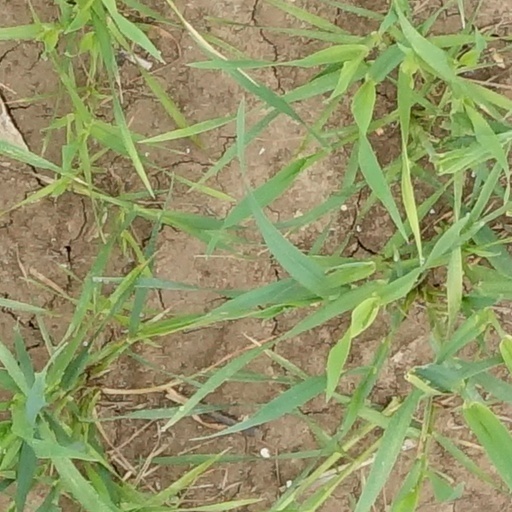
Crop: wheat